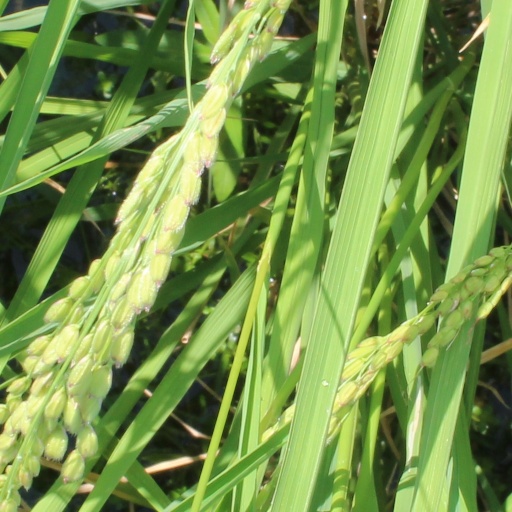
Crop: rice